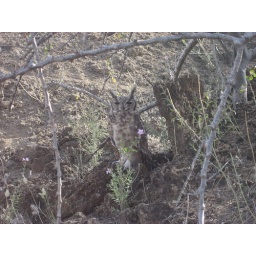
Verreaux's Eagle Owl (Bubo lacteus) resting under a tree oblivious of who traverses the ground